Hutheesing Jain Temple

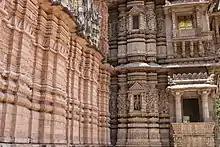

The construction of the temple was originally planned and initiated by Hutheesing Kesarisinh, a wealthy trader of Ahmedabad. Following his death at the age of 49, the construction was supervised and completed by his wife, Harkunwar. The total cost was approximately . The chief temple architect was Premchand Salat. The temple is located outside the Delhi Darwaza.